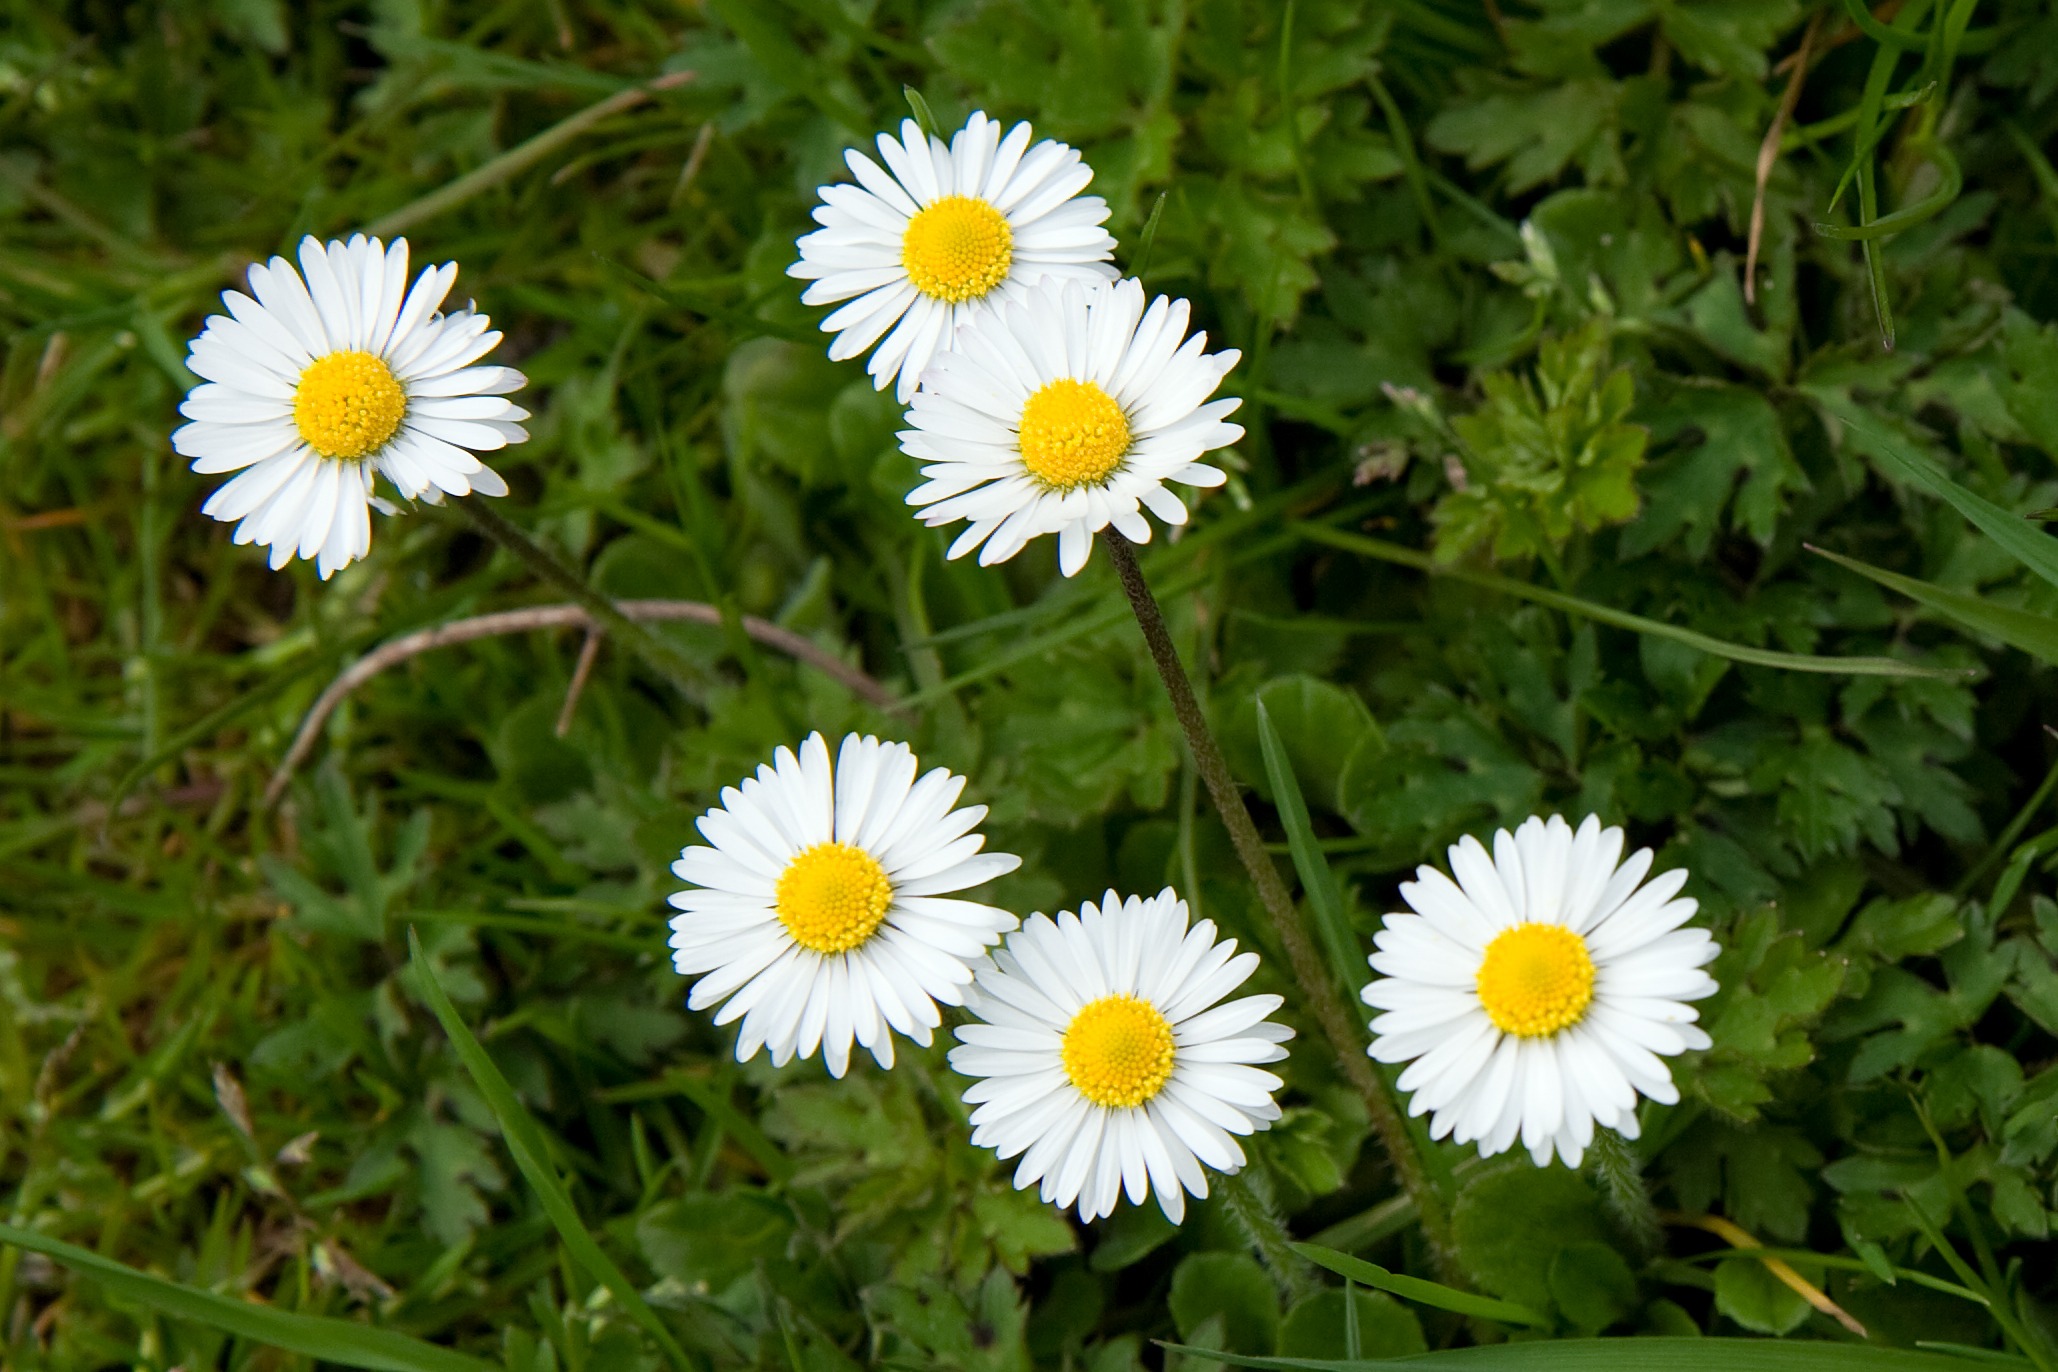
grass, plant, white, field, meadow, flower, daisy, spring, herb, botany, yellow, flora, wildflower, flowers, tiny, flowering plant, daisy family, oxeye daisy, annual plant, land plant, chamaemelum nobile, marguerite daisy, tanacetum parthenium